Causal map

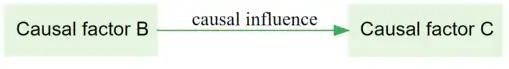
Part of a causal map showing how Factor B causally influences Factor C

A causal map can be defined as a network consisting of links or arcs between nodes or factors, such that a link between C and E means, in some sense, that someone believes or claims C has or had some causal influence on E.